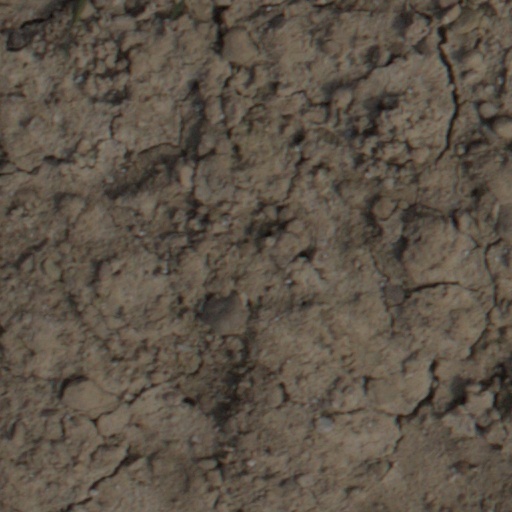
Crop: wheat